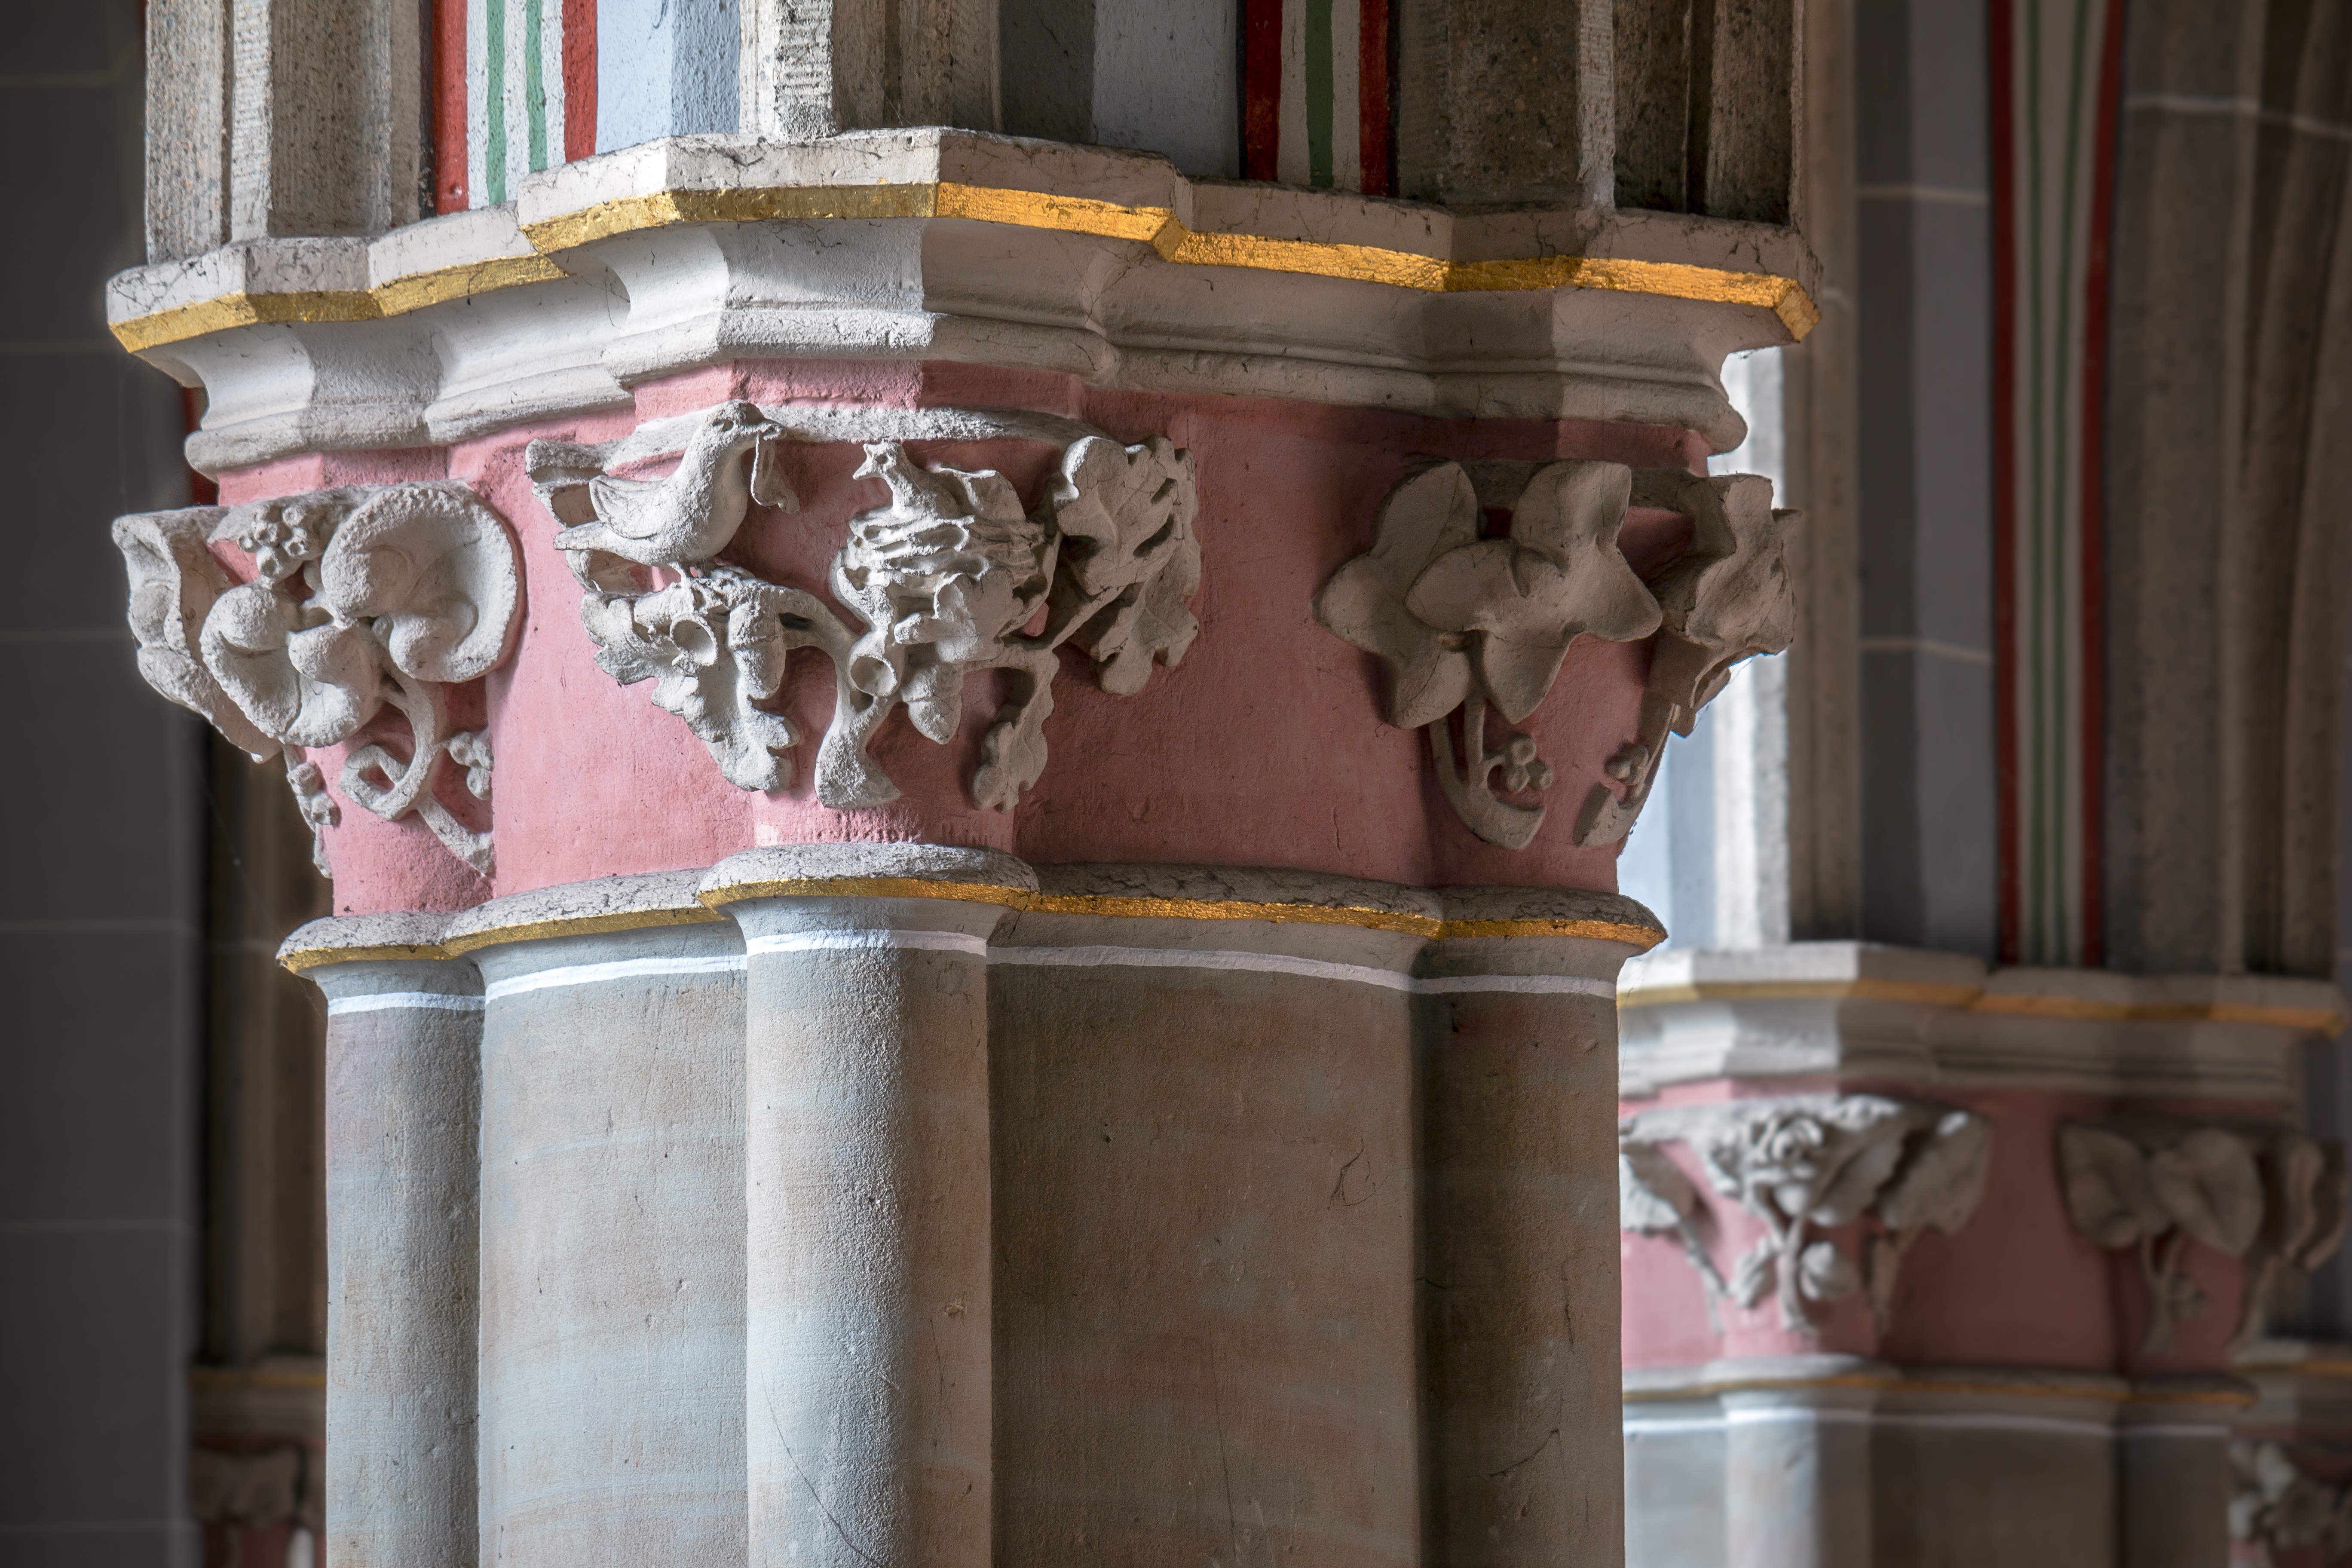
bird, architecture, structure, wood, antique, pillar, column, religion, church, furniture, christian, ornament, interior design, sculpture, capital, catholic, art, temple, faith, cologne, tourist attraction, carving, nest, church art, ancient history, st aegidius